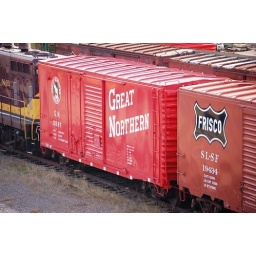
The box car was &amp;quot;stored &amp;quot;at the Minnesota Transportation Museum in St. Paul. The car was built in 1960.